Proto-Villanovan culture

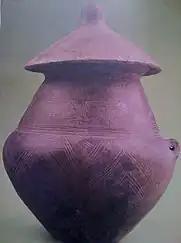

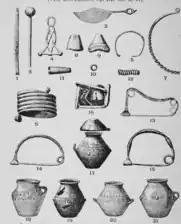

The proto-Villanovan culture was part of the central European Urnfield culture system. The similarity, in particular, has been noted with the regional groups of Bavaria-Upper Austria and of the middle-Danube. Furthermore, the Proto-Villanovan culture shows affinities with both the Lusatian and Canegrate cultures. Another hypothesis, however, is that it was a derivation from the previous Terramare culture of the Po Valley. The burial characteristics relate the Proto-Villanovan culture to the Central European Urnfield culture and Celtic Hallstatt culture that succeeded it. It is not possible to tell these apart in their earlier stages. Various authors, such as Marija Gimbutas, associated this culture with the arrival, or the spread, of the proto-Italics into the Italian peninsula.